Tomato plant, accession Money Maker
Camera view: tilt-top (135 deg); turntable rotation: 90 degrees
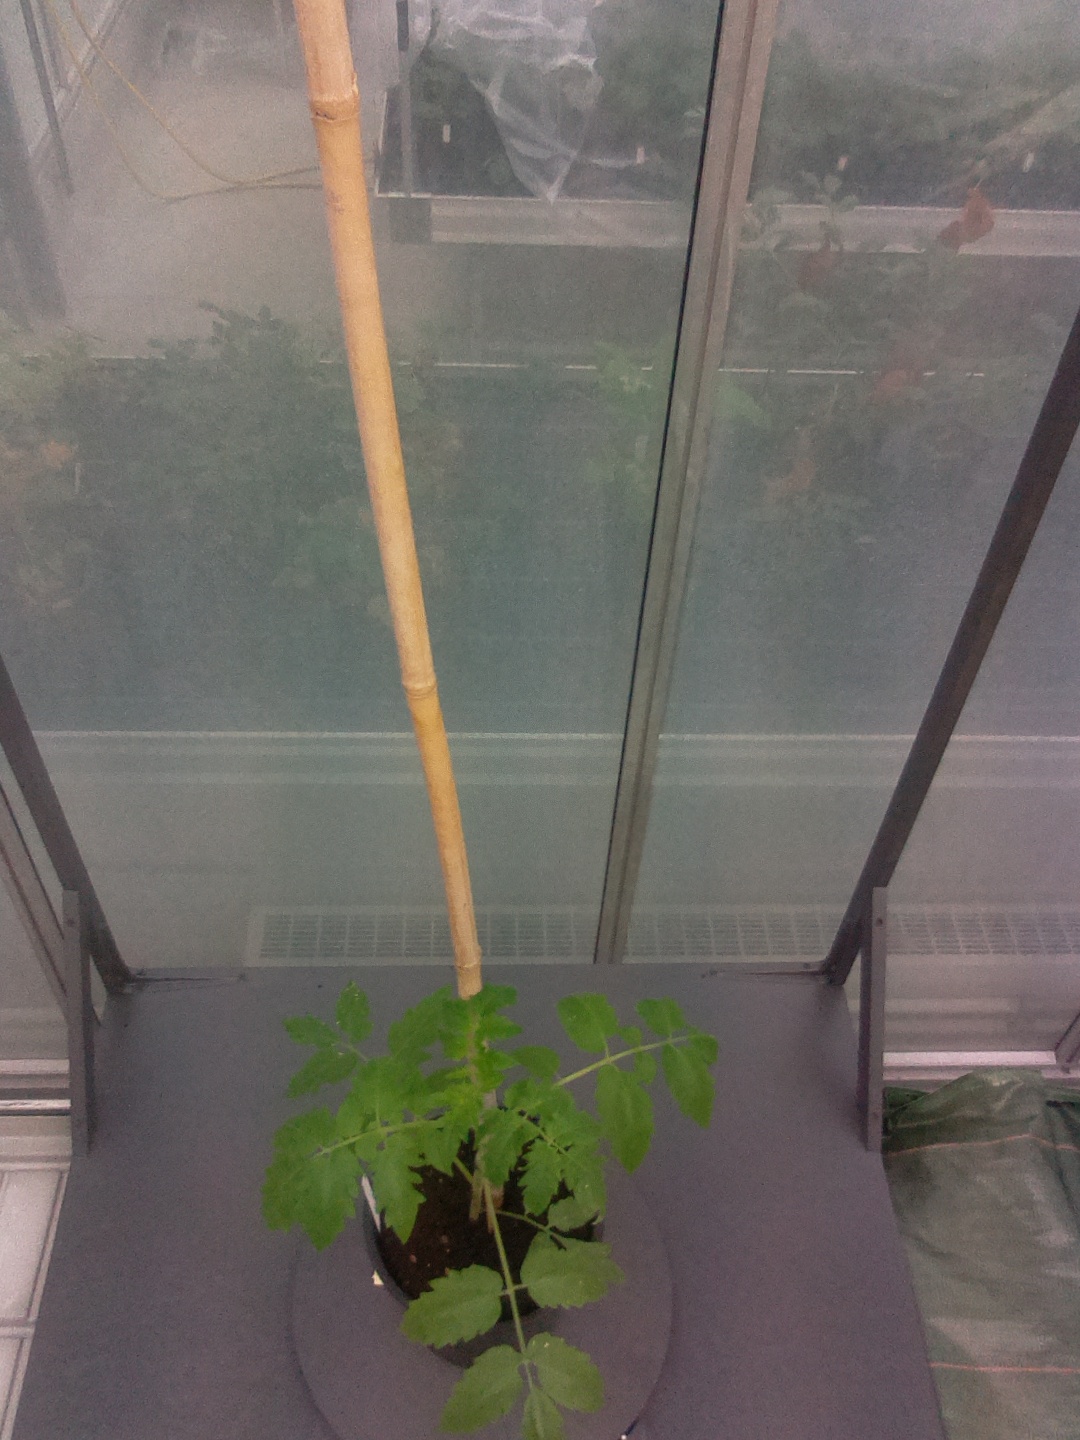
BBCH growth stage 13: 6 of true leaves visible